Gnojnice

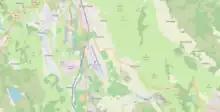
A map of Gnojnice

The Sarajevo-Ploče railway is also crossing Gnojnice, but the first train station is located downtown, about seven kilometers away.